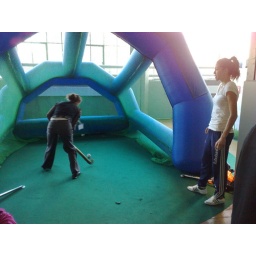
Girl in white shirt is from the Olympic Hockey team